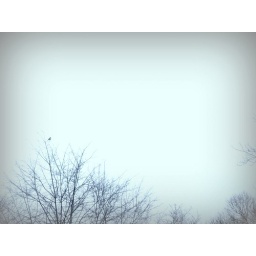
bird in tree